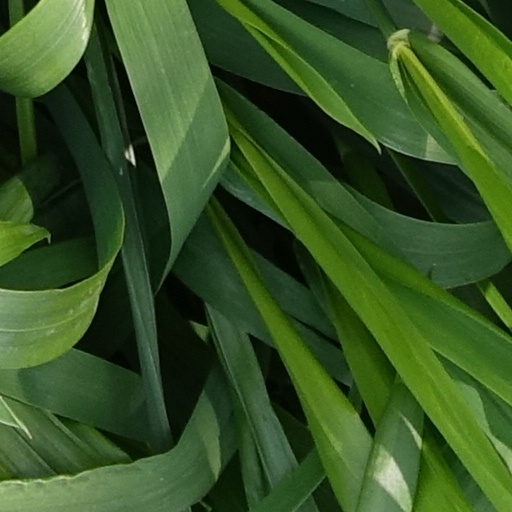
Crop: wheat